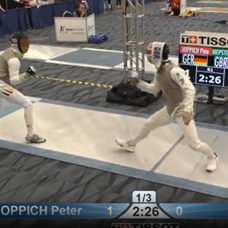
Label: Resized No Point